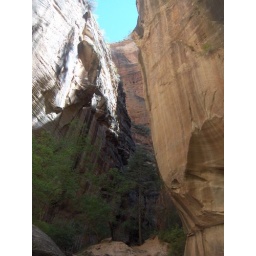
looking up at the canyon walls in zion narrows.